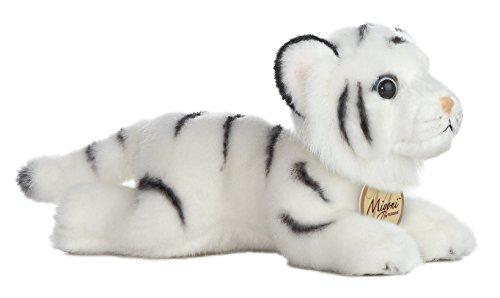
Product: Aurora 10817 8" Tiger Plush Toy, Small, White
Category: Toys & Games | Stuffed Animals & Plush Toys | Stuffed Animals & Teddy Bears
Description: Great Condition.
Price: $10.61
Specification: ProductDimensions:4x9x4inches|ItemWeight:3.2ounces|ShippingWeight:3.2ounces(Viewshippingratesandpolicies)|ASIN:B007N6LIQY|Itemmodelnumber:10817|Manufacturerrecommendedage:3yearsandup